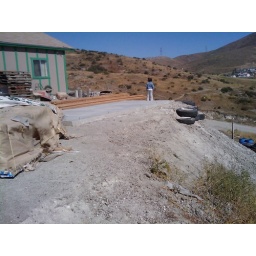
Site 14 outside Tecate Mexico building a house by the TKA students.